Senenmut

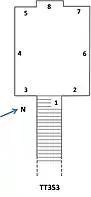
Plan of hypogeum numbered as tomb TT353

Senenmut claims to be the chief architect of Hatshepsut's works at Deir el-Bahri. Senenmut's masterpiece building project was the Mortuary Temple of Hatshepsut, also known as the Djeser-Djeseru, designed and implemented by Senenmut on a site on the west bank of the Nile, close to the entrance to the Valley of the Kings. The focal point was the Djeser-Djeseru or "the Sublime of the Sublimes" mortuary temple-('Holy (of) Holiests'), a colonnaded structure of perfect harmony built nearly one thousand years before the Parthenon. Djeser-Djeseru sits atop a series of terraces that were once graced with gardens. It is built into a cliff face that rises sharply above it. Djeser-Djeseru and the other buildings of the Deir el-Bahri complex are considered to be among the great buildings of the ancient world. The building complex design is thought to be derived from the mortuary temple of Mentuhotep II built nearly 500 years earlier at Deir-el-Bahri. Senenmut's importance at the royal court under Hatshepsut is unquestionable: